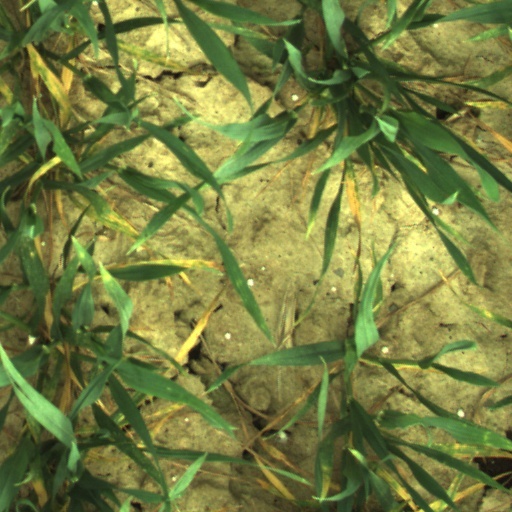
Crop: wheat